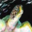
Label: turtle